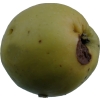
Label: Apple 13